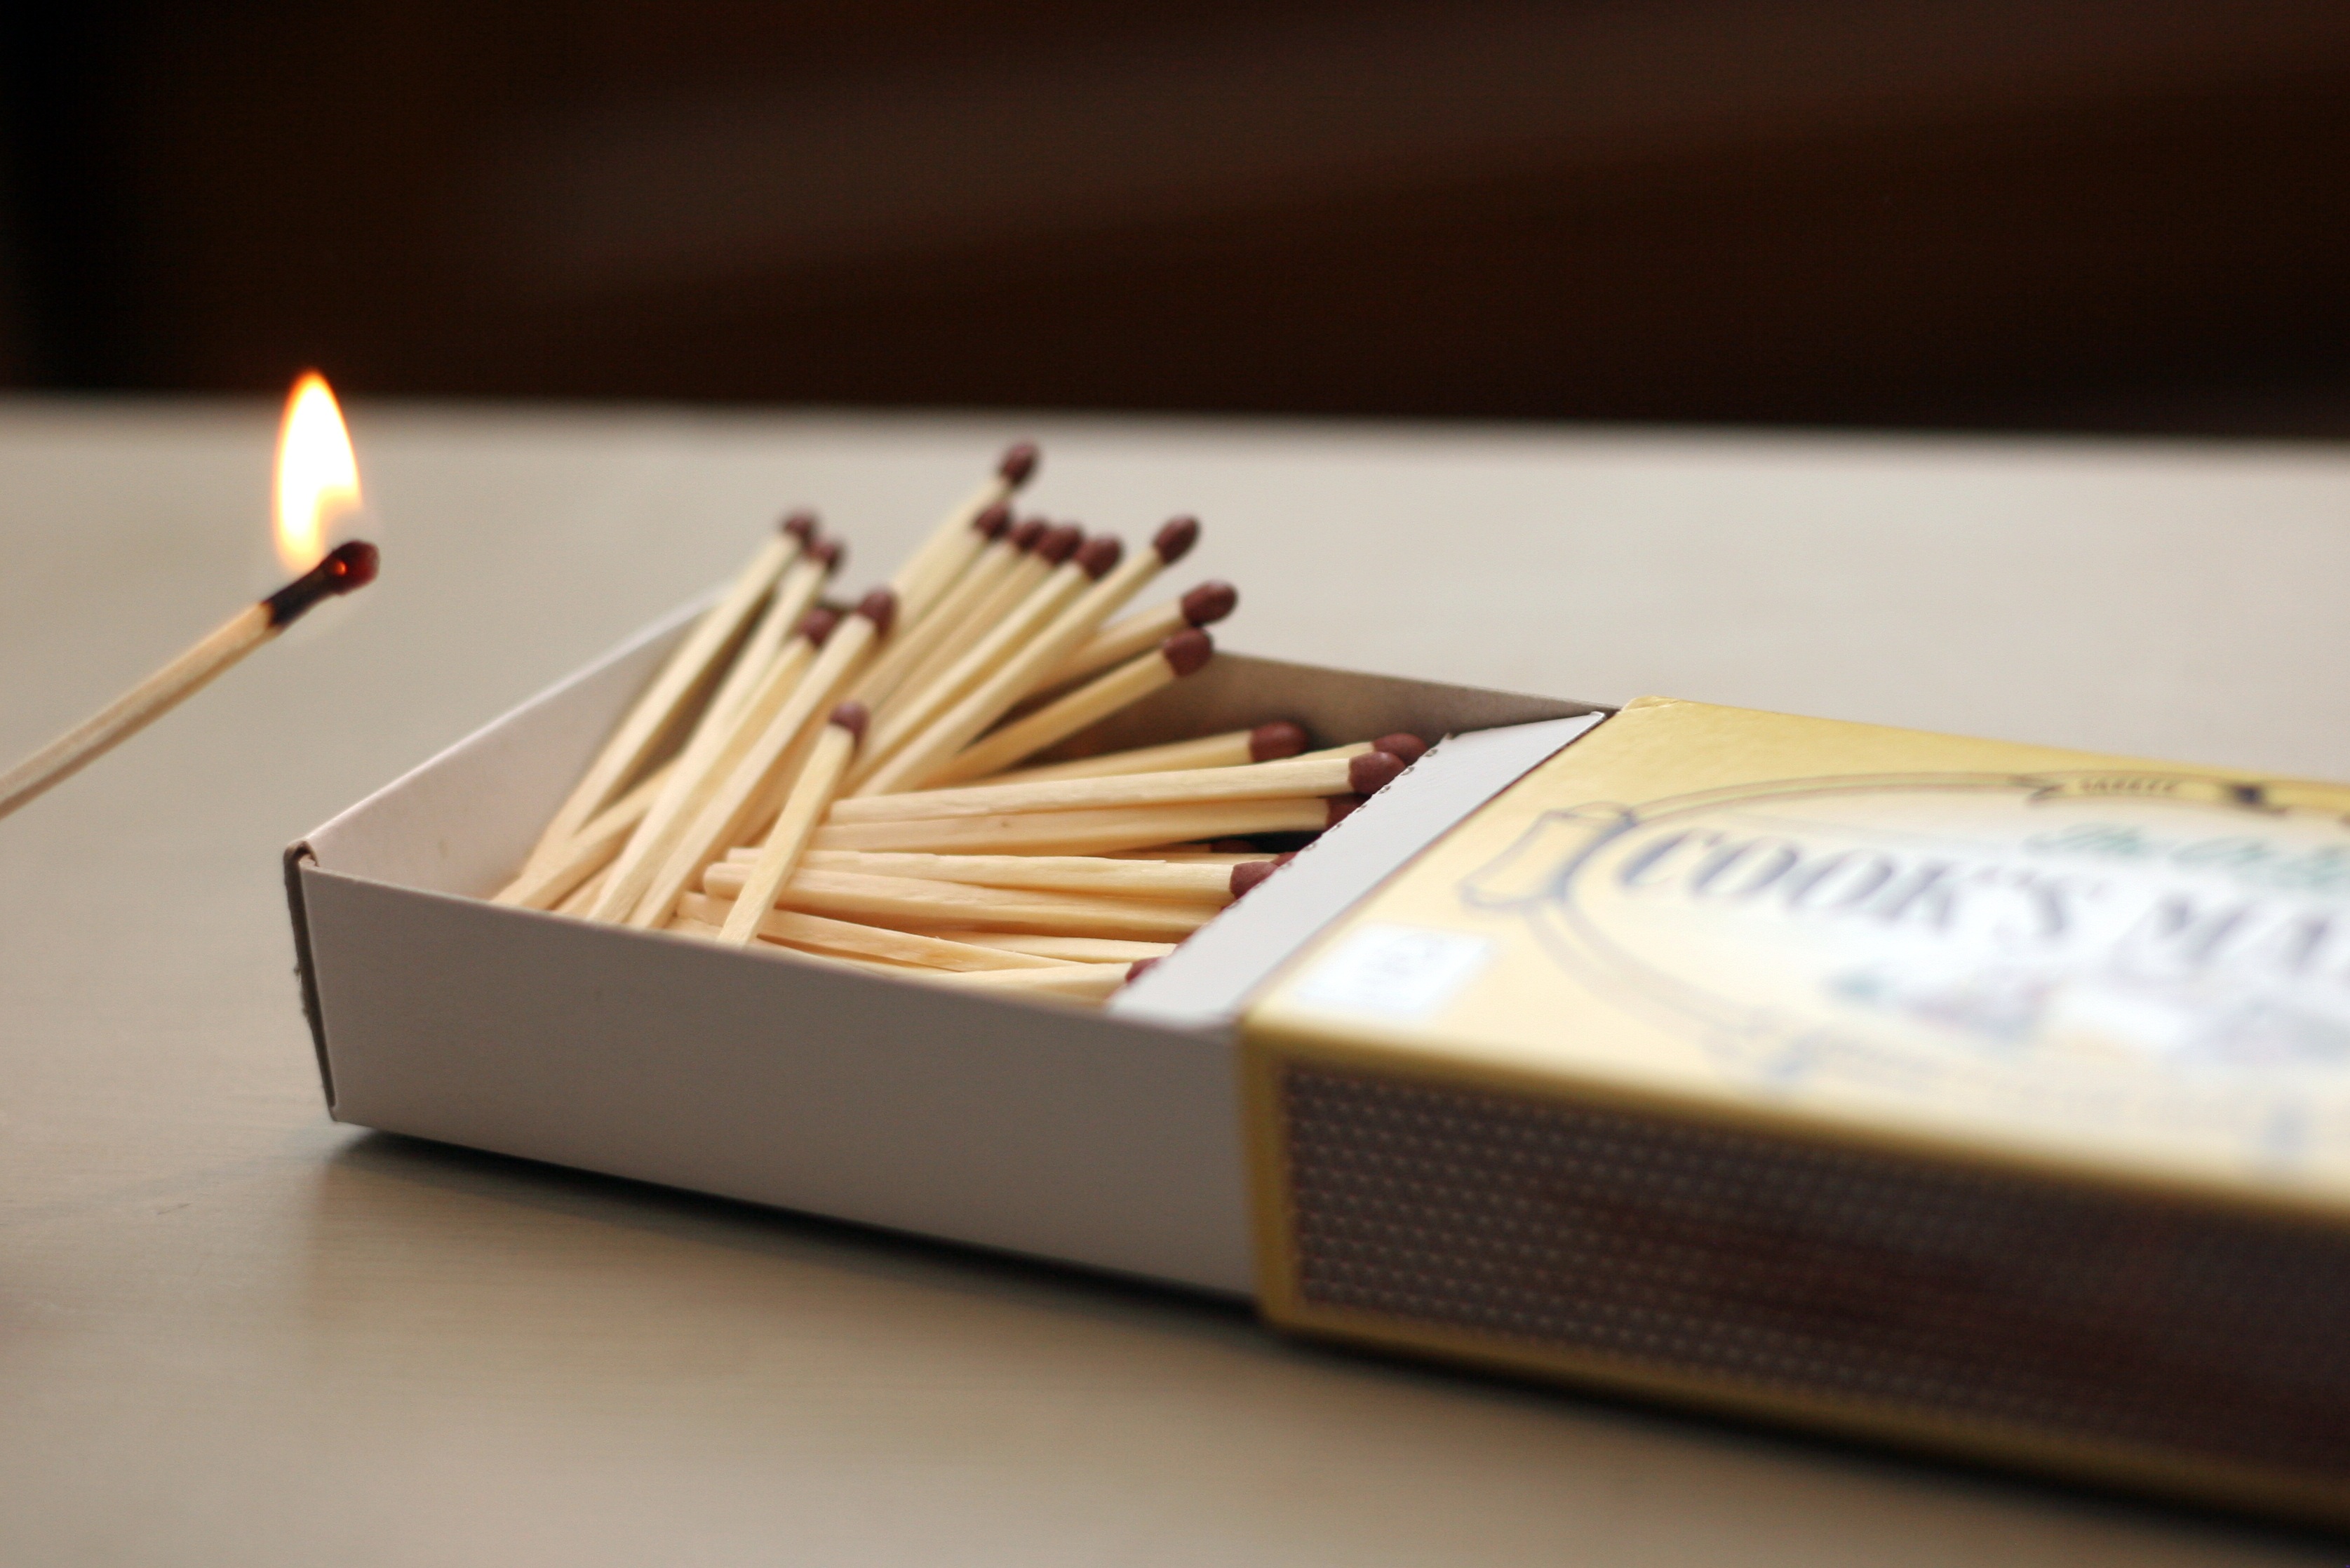
writing, wood, flame, fire, burn, burning, match, matchbox, matches, matchstick